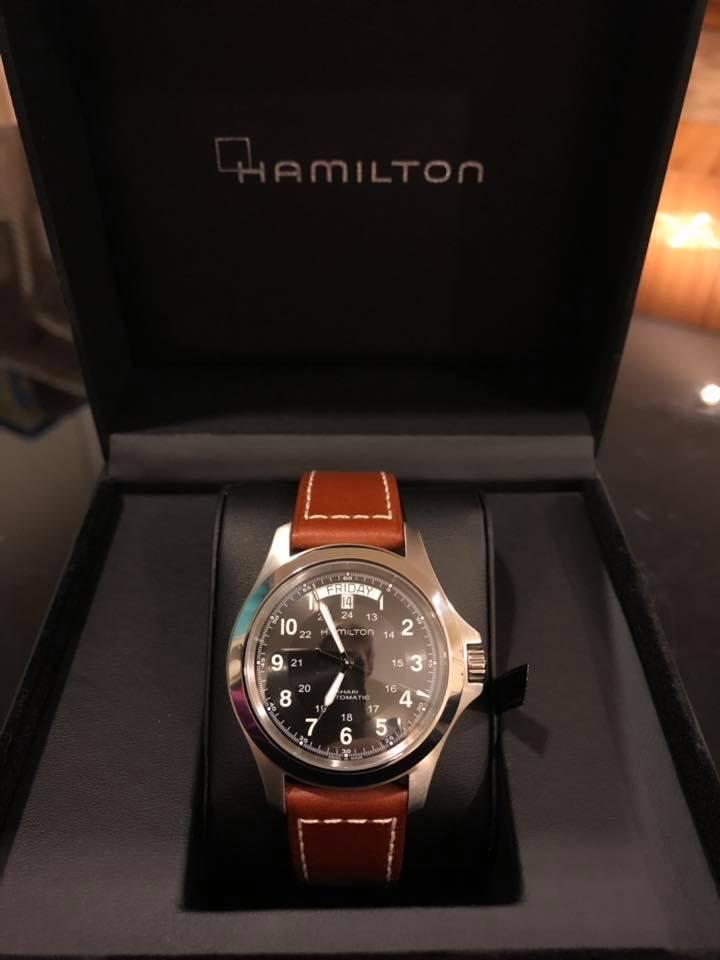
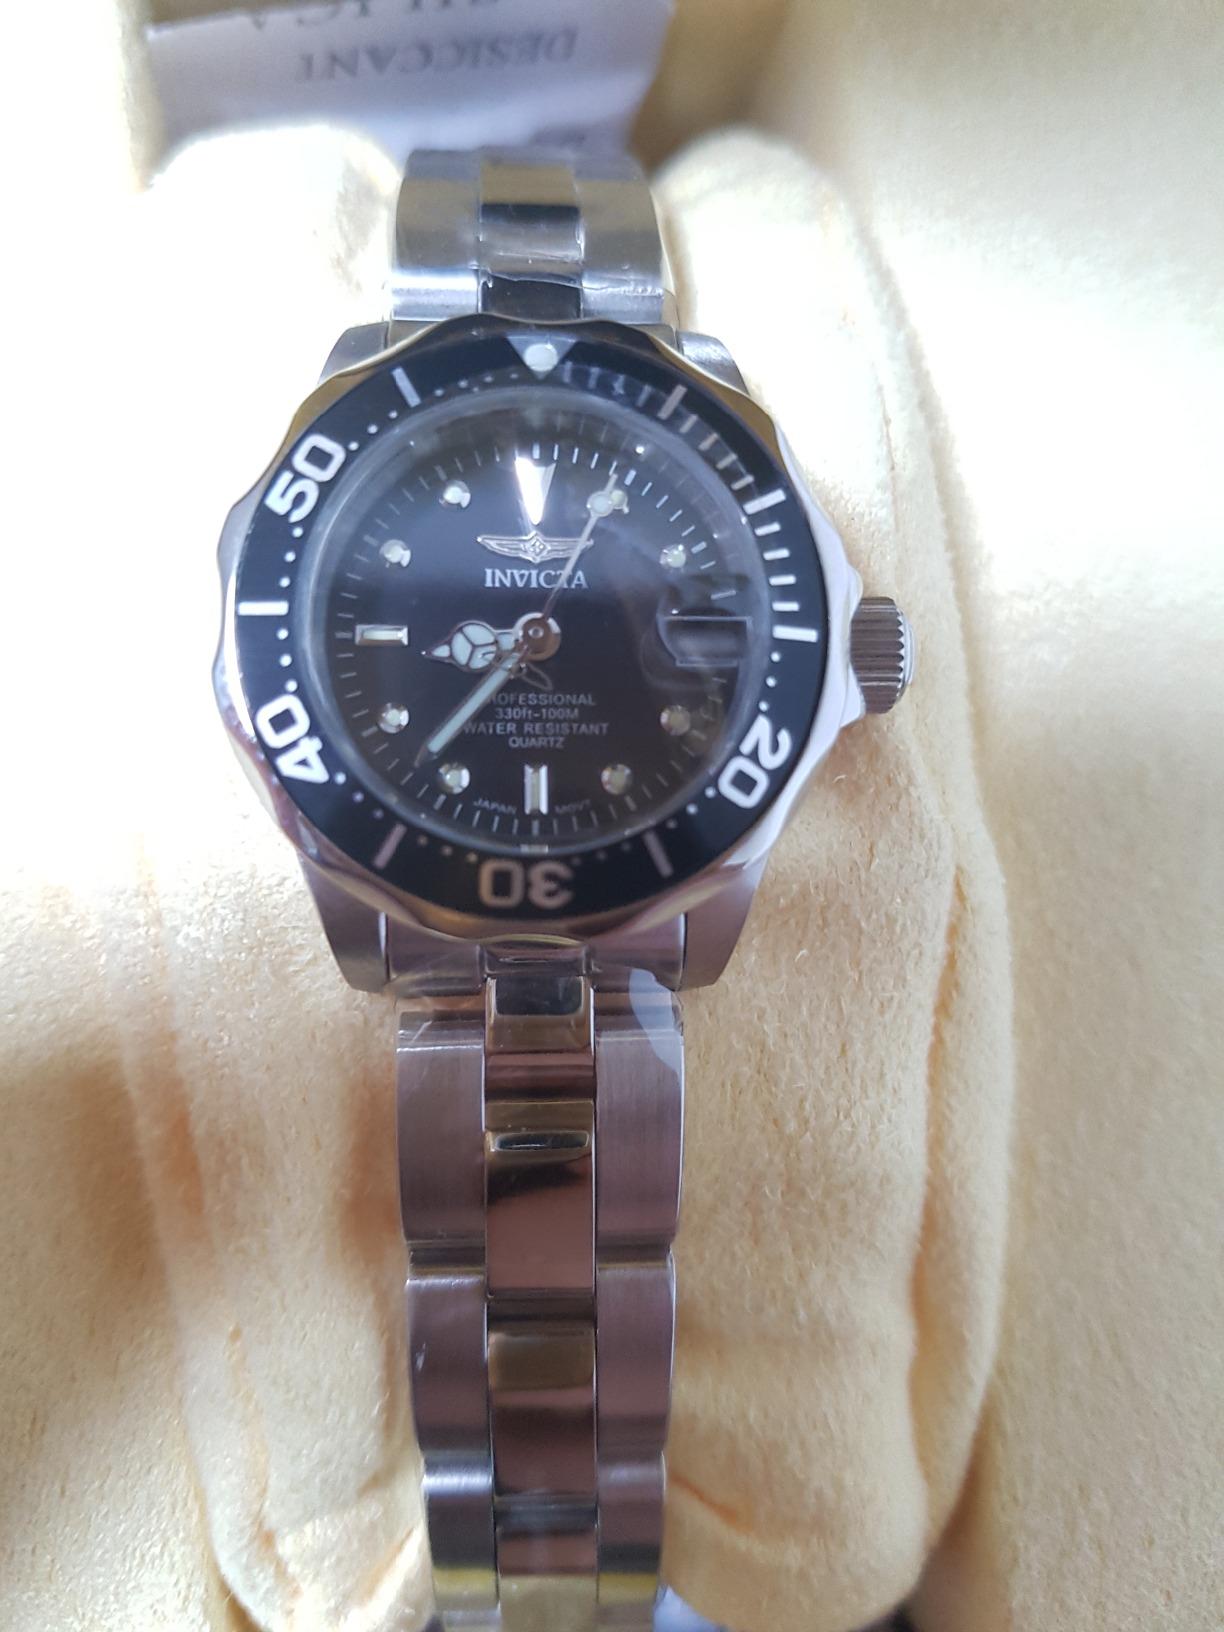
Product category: accessories_watch
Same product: no